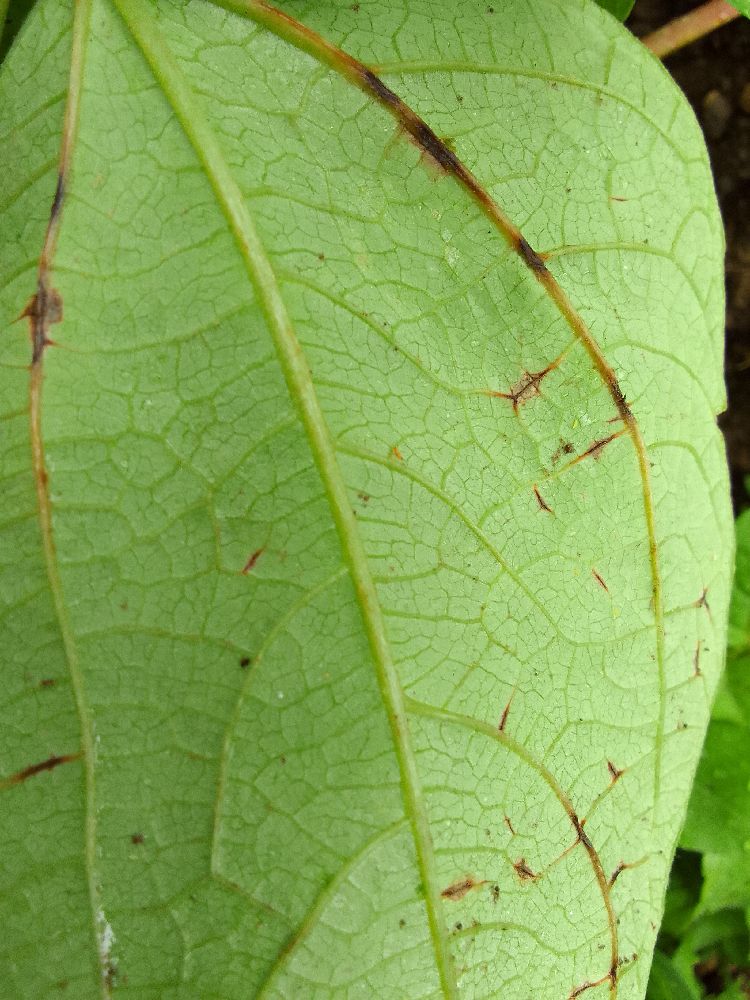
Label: anthracnose